Ethiopian National Defense Force

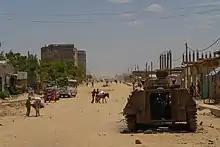
A destroyed ENDF armored vehicle lays in one of the main streets of Hawzen on 6 June 2021

In April 1988 the Derg reorganized the army. The restoration of relations with Somalia meant that forces could be transferred from the First Revolutionary Army in the Ogaden, to the Second and Third Revolutionary Armies, the Third (TRA) being responsible for the provinces of Assab, Tigray, Wello, Gondar, and Gojjam. The very small Fourth Revolutionary Army became responsible for protecting the border with Kenya and those with Somalia and Sudan. In the place of the previous commands, thirteen corps were established instead, distributed amongst the army headquarters. Intensive efforts were made to enlist additional personnel. Total manpower after the reorganization reached a reported 388,000.